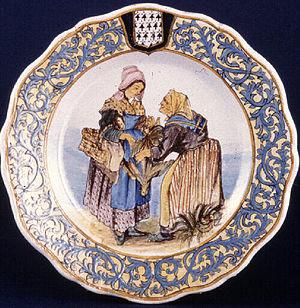
Brest
Le musée départemental breton de Quimper, créé en 1846 par la Société archéologique du Finistère, est installé dans l'ancien palais des évêques de Cornouaille, proche de la cathédrale Saint-Corentin. Se définissant comme un « musée de société », il présente l'archéologie et les arts du département du Finistère.